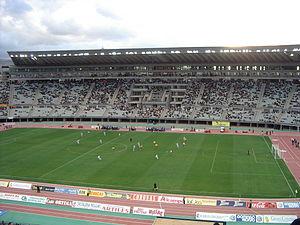
Le stade de la Grande Canarie est un stade situé dans la ville de Las Palmas de Gran Canaria en Espagne.